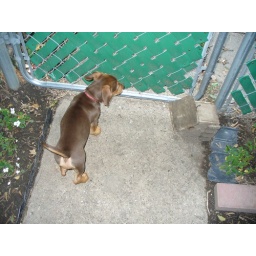
Molly confounded by a wooden birdhouse. No bird house, Molly is out that small opening.